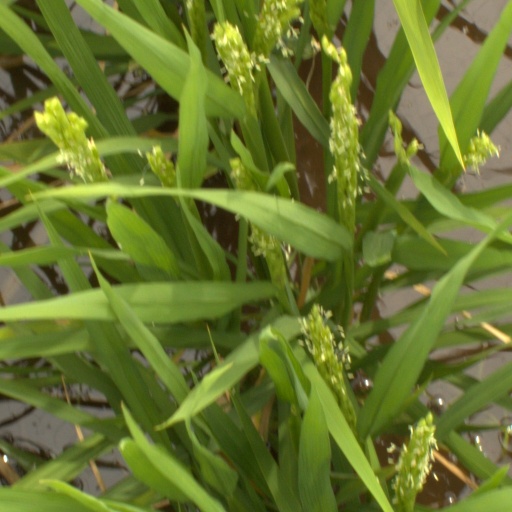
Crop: rice